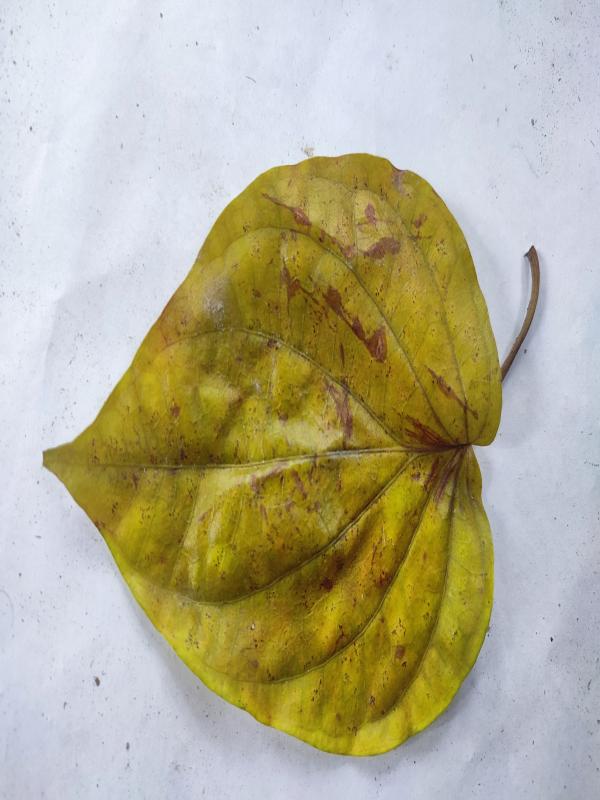
Label: Dried_Leaf